A Drunk Man Looks at the Thistle

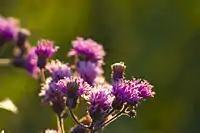
"To meddle wi the thistle and to pluck/ The figs frae't is" my "metier, I think..." ll.341-2. The "figs" = the thistle's flower heads.

A Drunk Man Looks at the Thistle is a long poem by Hugh MacDiarmid written in Scots and published in 1926. It is composed as a form of monologue with influences from stream of consciousness genres of writing. A poem of extremes, it ranges between comic and serious modes and examines a wide range of cultural, sexual, political, scientific, existential, metaphysical and cosmic themes, ultimately unified through one consistent central thread, the poet's affectively charged contemplation, looking askance at the condition of Scotland. It also includes extended and complex responses to figures from European and Russian literature, in particular Fyodor Dostoevsky and Friedrich Nietzsche, as well as referencing topical events and personalities of the mid-1920s such as Isadora Duncan or the UK General Strike of 1926. It is one of the major modernist literary works of the 20th century.